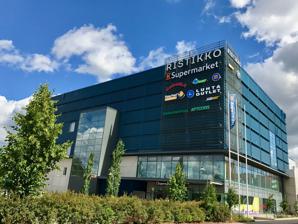
Building: Ristikko
Country: Finland
Year built: 2015
Shopping mall in Helsinki, Finland Ristikko Shopping center Ristikko Location Konala , Helsinki , Finland Coordinates 60°14′21.1″N 24°50′58.5″E / 60.239194°N 24.849583°E / 60.239194; 24.849583 Address Ajomiehentie 1 Opening date 2015 Owner Hartela (50%) Ilmarinen (50%) No. of stores and services over 25 No. of anchor tenants 5 Total retail floor area 11,332 square metres Parking 340 Website kauppakeskusristikko .fi /english / Ristikko ( Finnish pronunciation: [ˈristikːo] , literally meaning "lattice") is a shopping center in Helsinki , Finland , built on the premises of Hartwall 's former bottle warehouse in the Konala district. It is located near the intersection of busy road connections, Vihdintie (Route 120) and Ring I (Route 101), and buses run to the center of Helsinki, Hakaniemi , Western Vantaa and Northern Espoo , among other places. The name ristikko is rooted in a combination of the building's load-bearing, old and new lattice structures. The first phases of the shopping center opened in 2008–2009, and it was completed in its entirety in 2015. The shopping center is half owned by Hartela Etelä-Suomi Oy and Ilmarinen, a pension insurance company. The Gross leasable area (GLA) is 13,787 square meters and the net leasable area (NLA) is 11,332 square meters. The shopping center includes K-Supermarket , Saiturinpörssi, Posti, Konalan asukastila, KiipeilyAreena Ristikko, Fitness24Seven, Luhta Outlet, a pharmacy , a few hairdressers and restaurants . There are 340 parking spaces in connection with the shopping center. In 2020, the shopping center was visited by 1.5 million people and annual sales were EUR 28.5 million. References